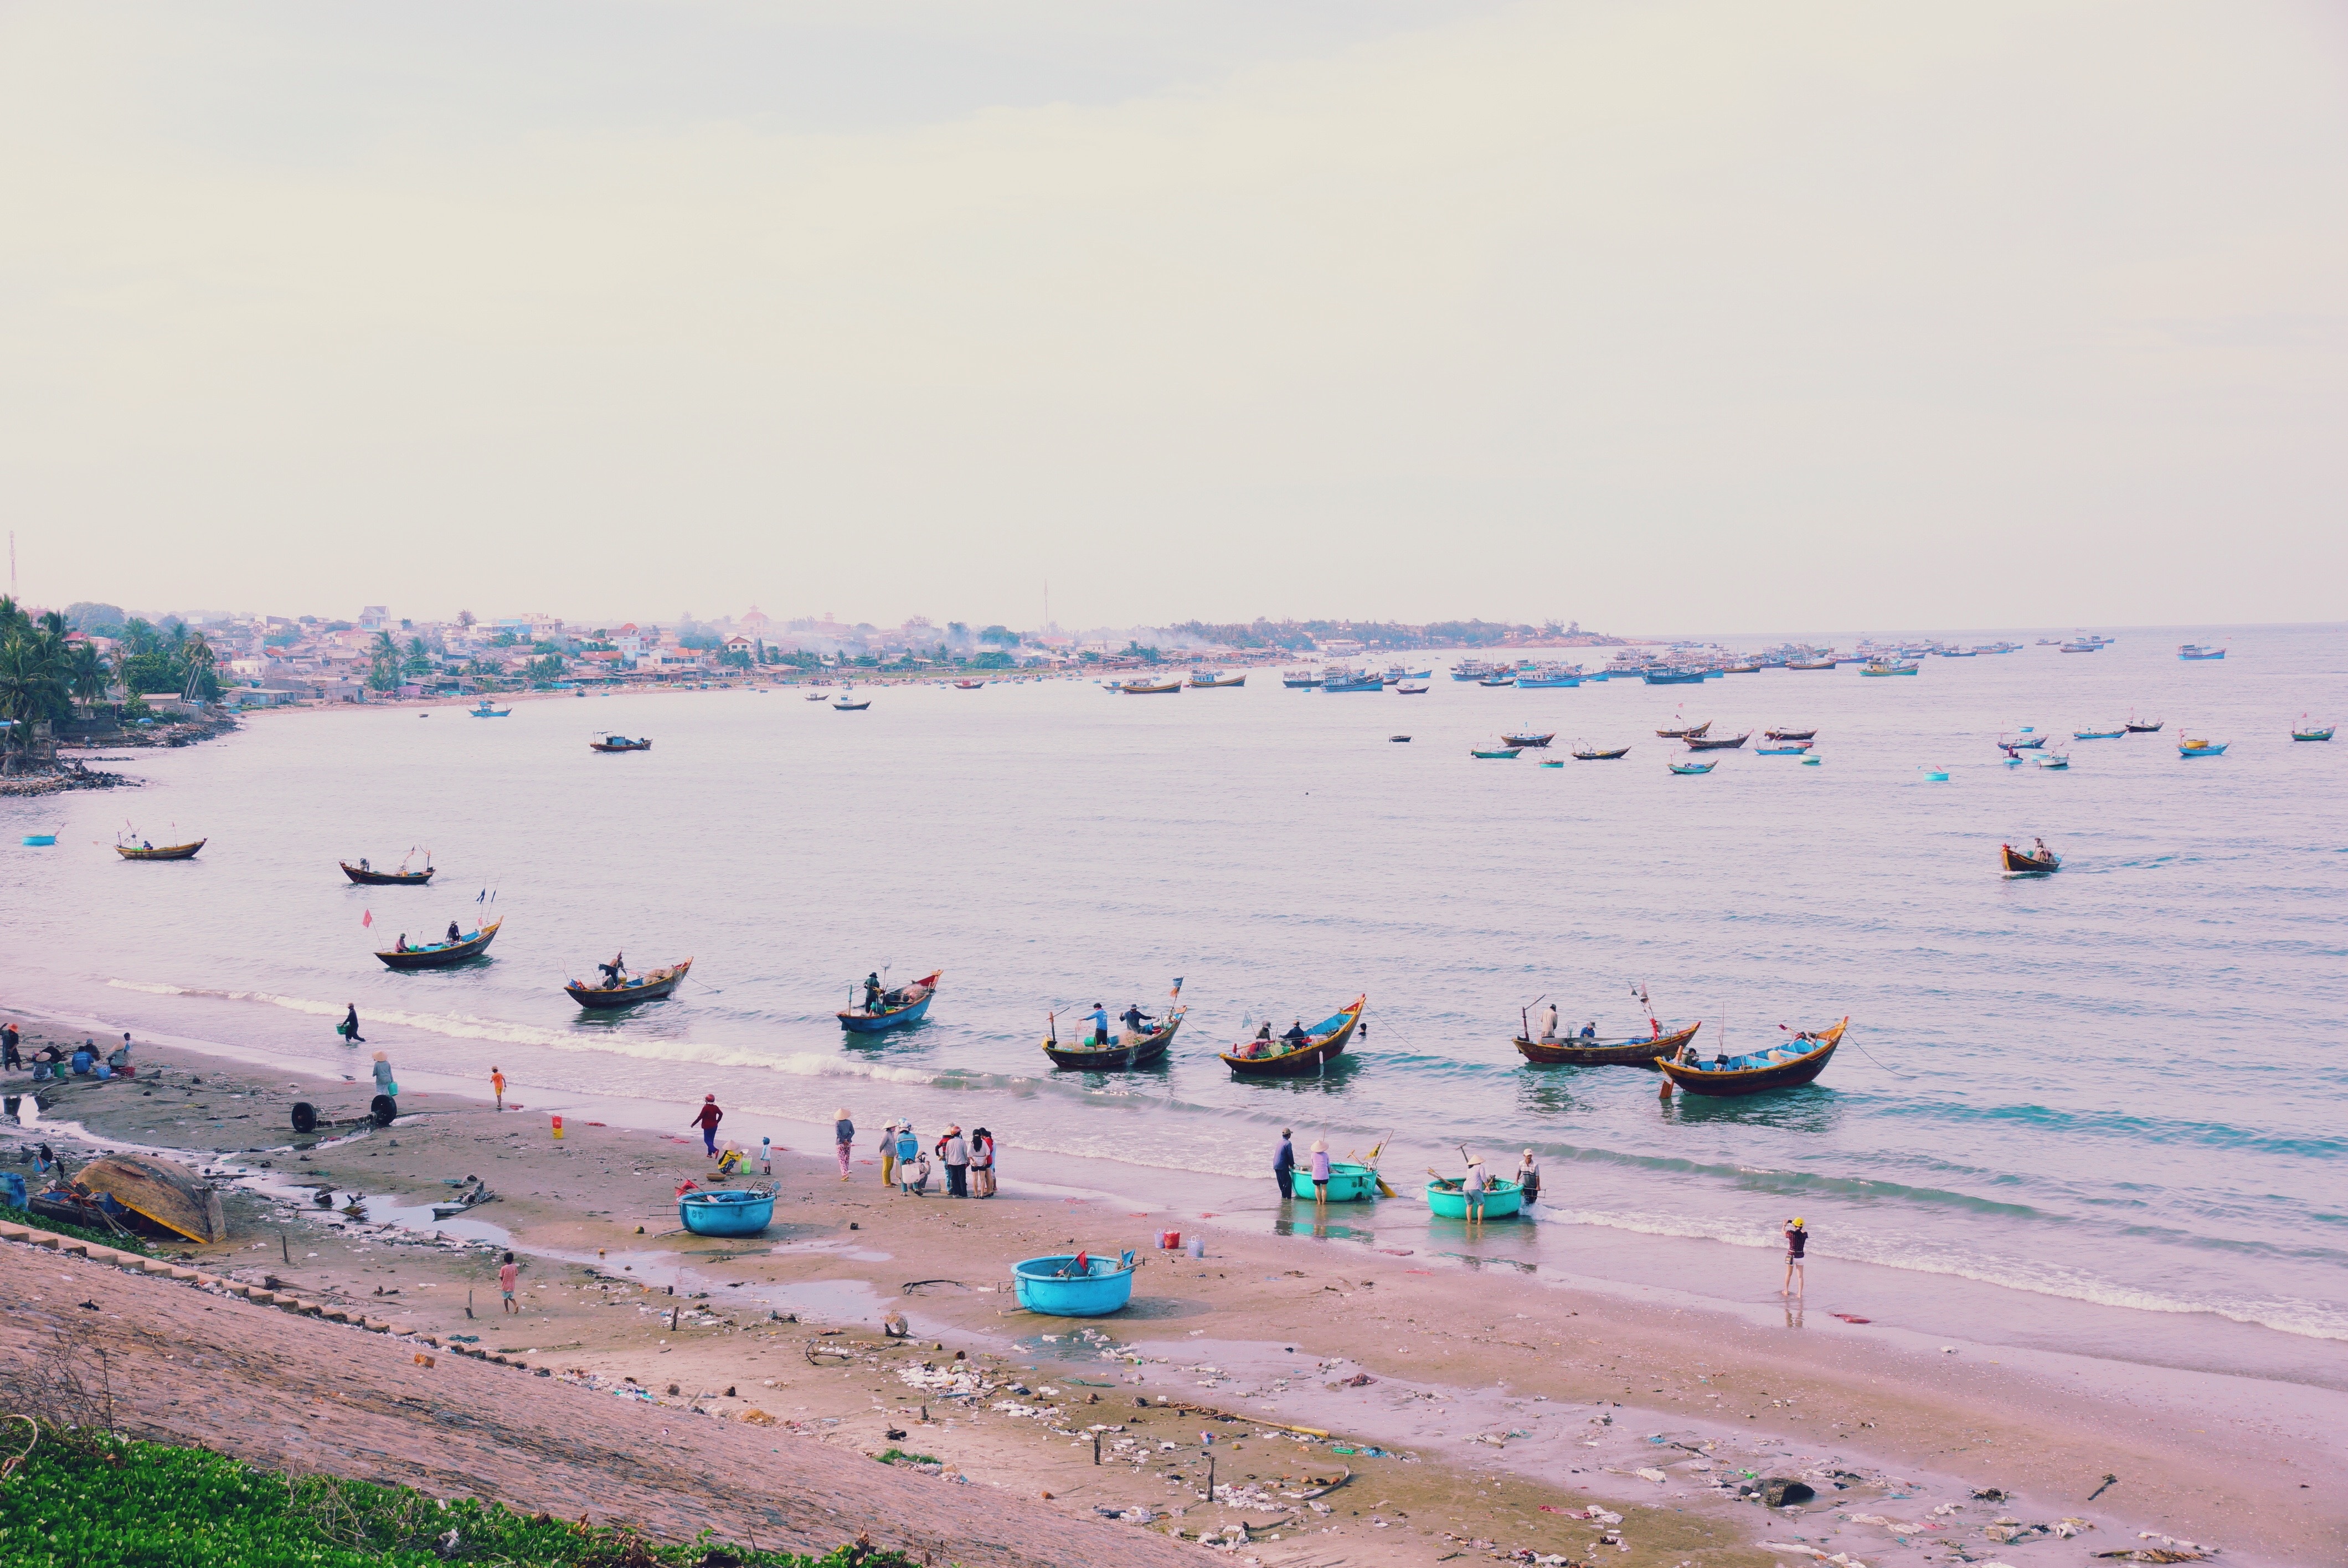
beach, sea, coast, sand, ocean, shore, bay, body of water, mudflat, natural environment